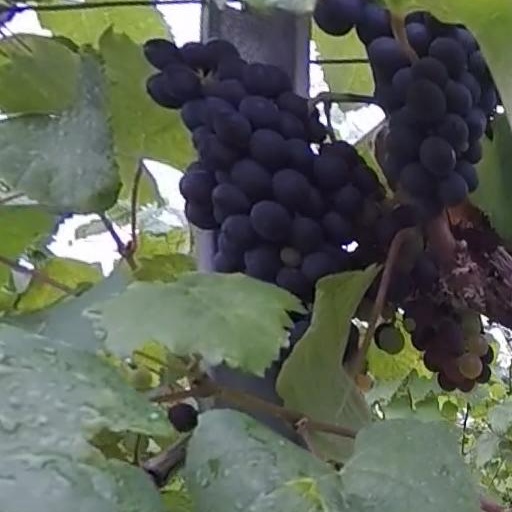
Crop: grape